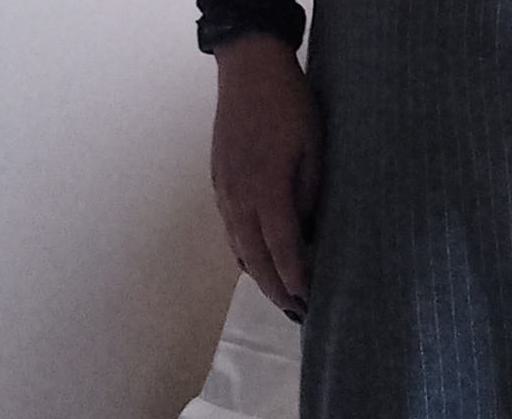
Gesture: no_gesture